John Österlund

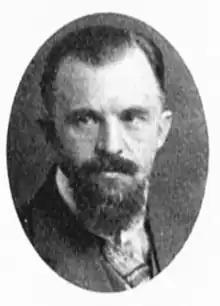
Portrait of John Erik Österlund

John Österlund (born 21 August 1875 in Stockholm, died 17 February 1953) was a Swedish artist and curator.